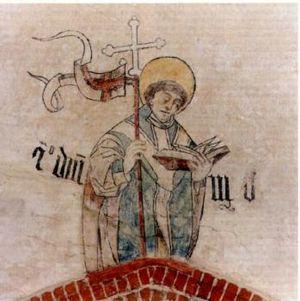
Lébuin, apôtre des Frisons et saint patron de Deventer, est un missionnaire chrétien né en Angleterre de parents anglo-saxons à une date inconnue et décédé à Deventer sans doute en 775.